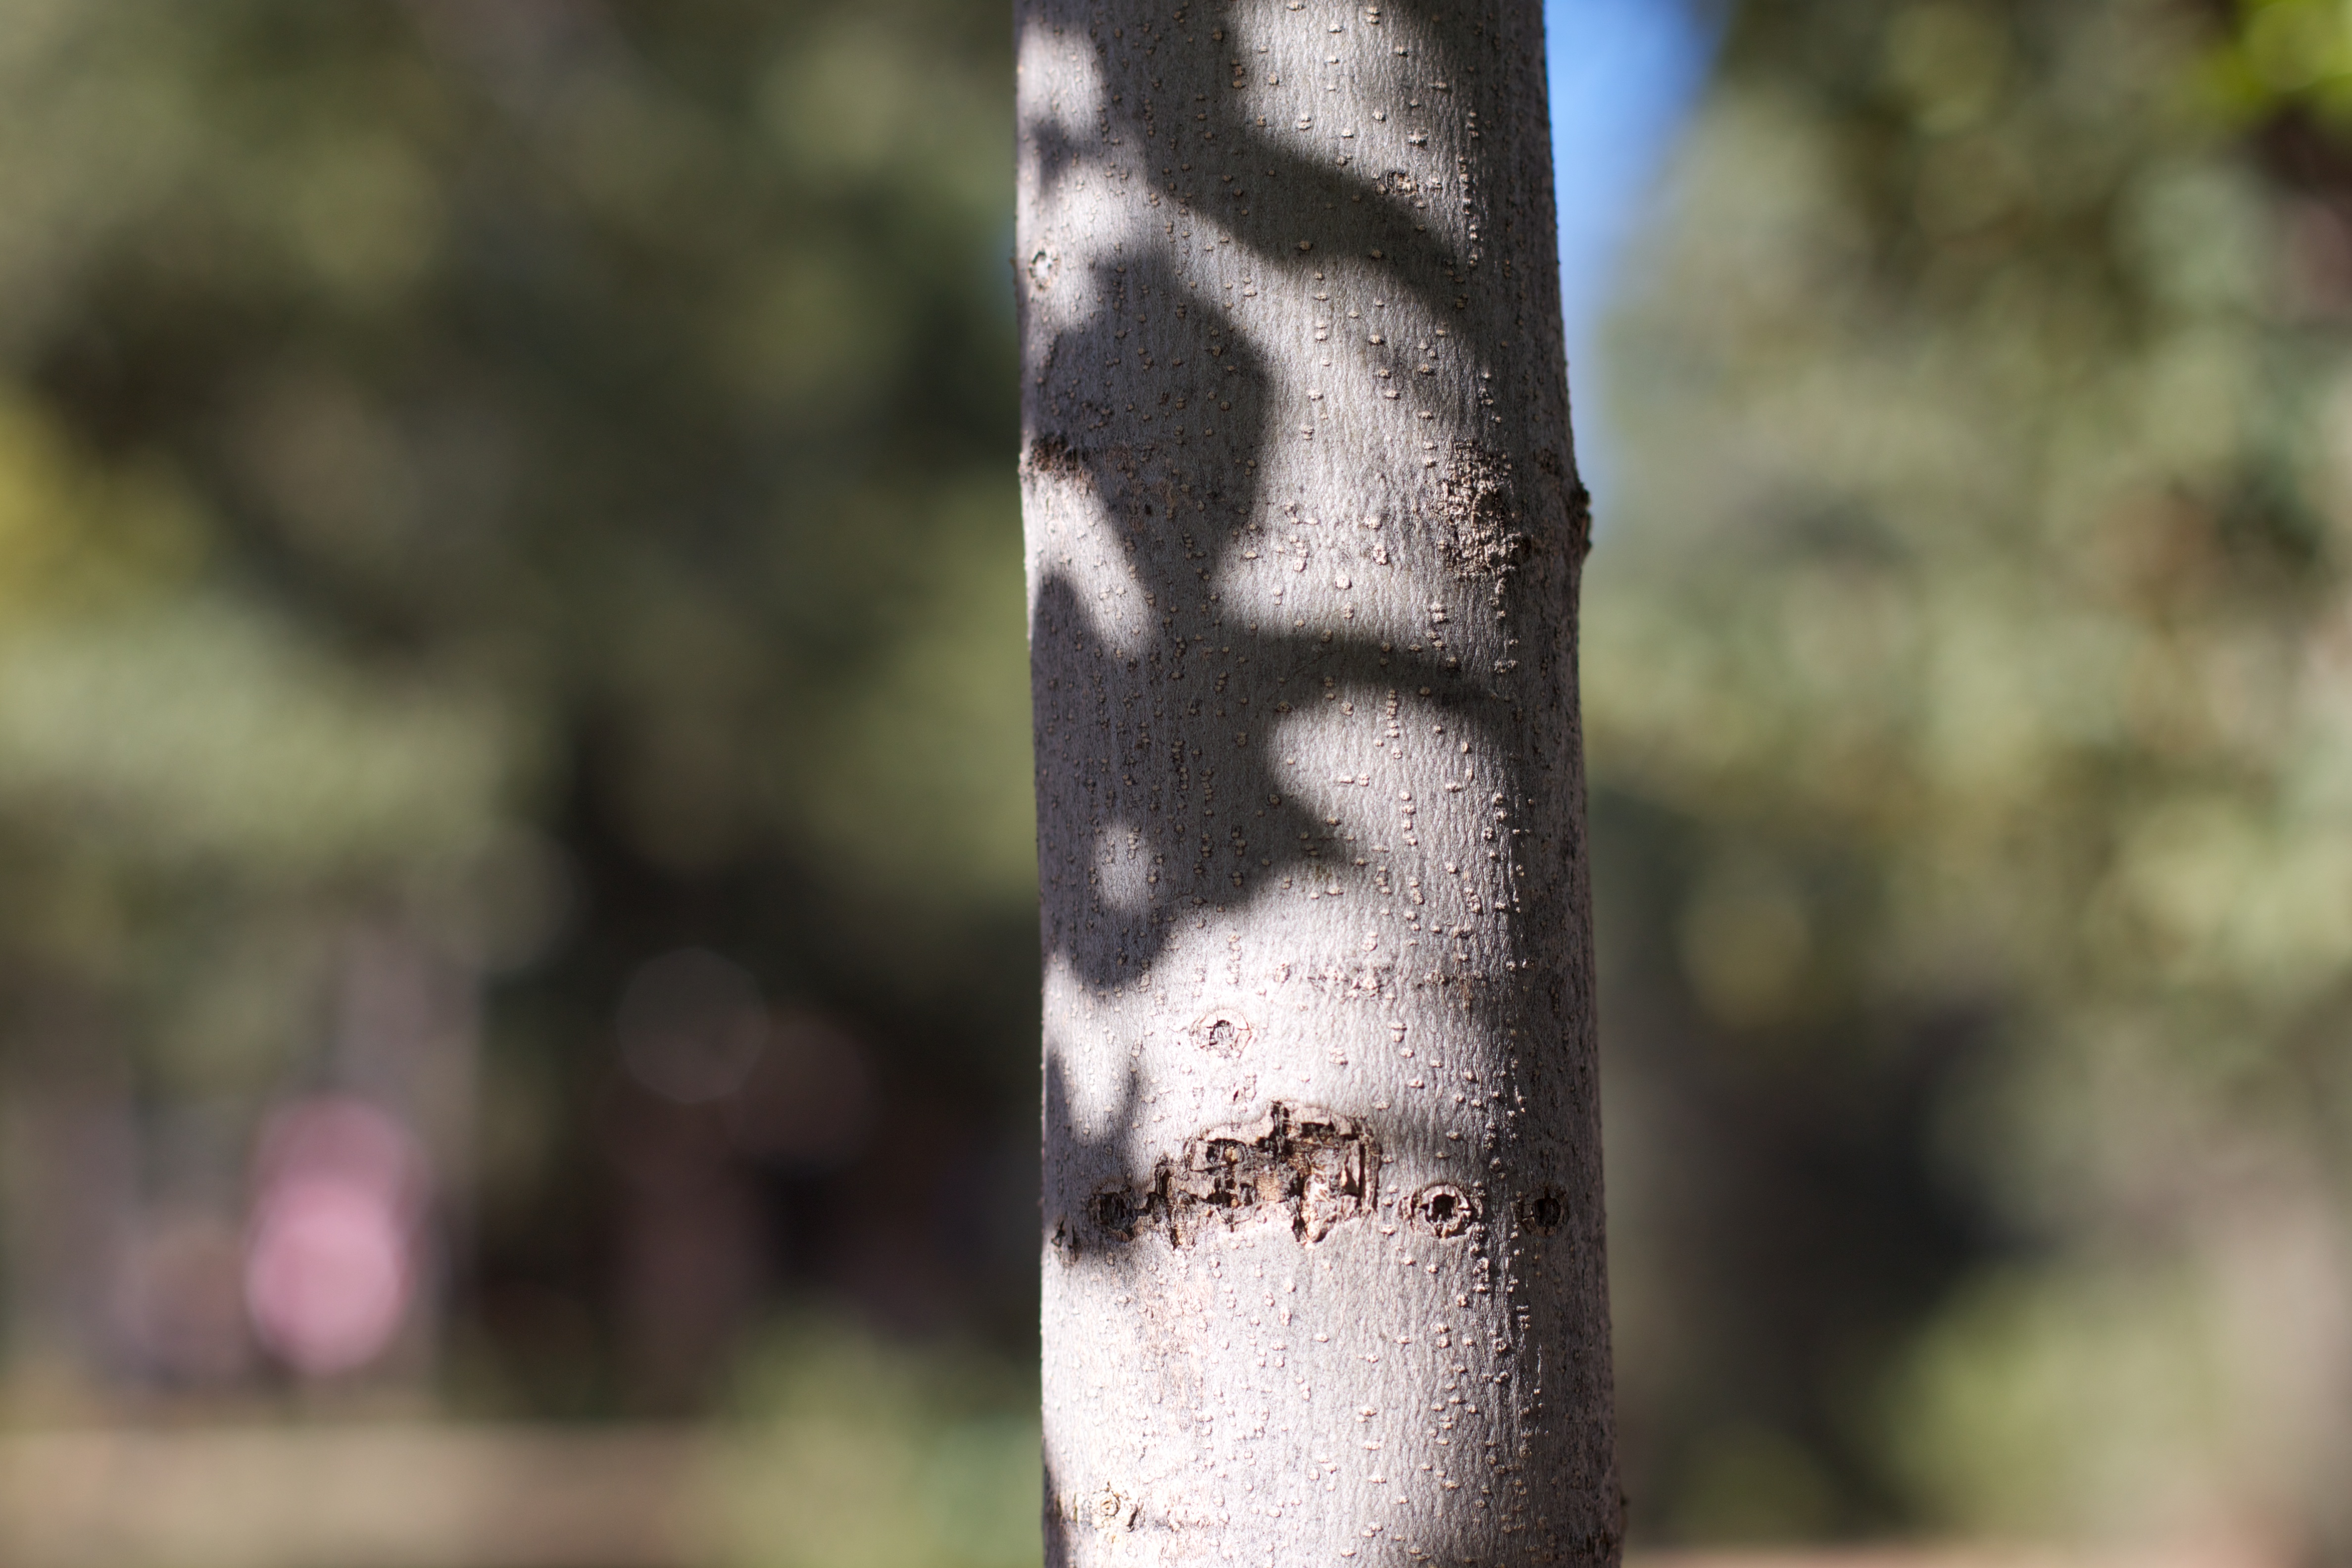
hand, tree, nature, grass, branch, plant, photography, leaf, flower, spring, green, shadow, season, close up, photograph, 2010365, woody plant